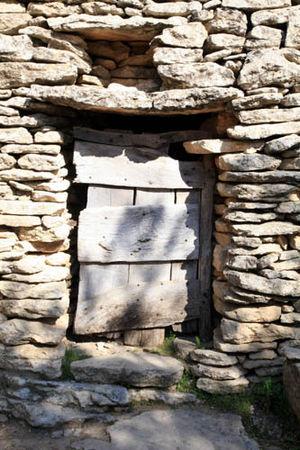
Le terme borie a deux acceptions, l'une ancienne ou première, de « domaine agricole », d'« exploitation rurale », de « ferme » ou de « métairie », encore présente dans une bonne partie du Sud-Ouest ; l'autre, plus récente, de « cabane en pierre sèche », apparue dans le Sud-Est.
Une cabane en pierre sèche est un type d'édifice champêtre, bâti entièrement sans mortier, avec des pierres d'extraction locale et ayant servi d'abri temporaire ou saisonnier au cultivateur des XVIIIᵉ et XIXᵉ siècles, à ses outils, ses animaux, sa récolte, dans une parcelle éloignée de son habitation permanente.
Sous le nom récent de « Village des bories » existe, à 1,5 km à l'ouest de Gordes, un ancien groupement d'une vingtaine de cabanes en pierre sèche à vocation agricole et à usage principalement saisonnier, constitué depuis trois décennies en musée de plein air.